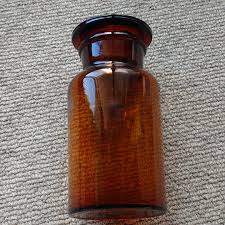
Label: glass